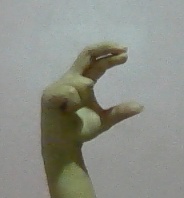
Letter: thal